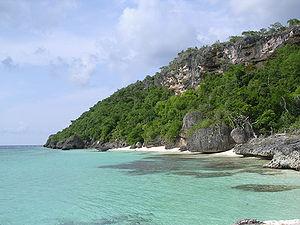
Isla Mona est une petite île de Porto Rico située à 66 km à l'ouest de l'île principale et à 41 km à l'est de la République dominicaine et rattachée administrativement à la commune de Mayagüez.